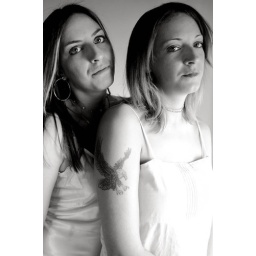
sisters in black and white